Brian Mason

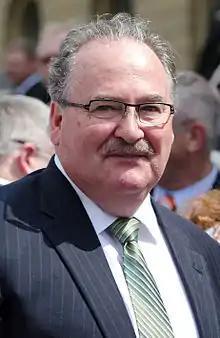
Mason in 2015

Brian David Mason (born October 12, 1953) is a Canadian politician who was leader of the Alberta New Democratic Party from 2004 to 2014 and served as the Minister of Transportation in Rachel Notley's NDP government. He also served as the Government House Leader. Mason was first elected as a Member of the Legislative Assembly of Alberta for the now-defunct riding of Edmonton Highlands in a 2000 byelection. He was subsequently re-elected, and was elected in Edmonton-Highlands-Norwood after the riding was created in 2004. He chose not to seek re-election in 2019, and was succeeded by Janis Irwin. Mason was the longest serving NDP MLA in Alberta history, with a political career spanning more than 20 years.